Mini-Europe

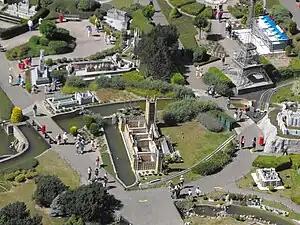
Part of the site, viewed from the Atomium

The original idea for the park originated from the Dutch businessman Johannes A. Lorijn who, in 1986, came up with the idea of creating a miniature park on the Heysel/Heizel site in Brussels. After his association with the "Société régionale d'Investissement bruxelloise", which took a stake in the miniature park, he withdrew from the project following bad business fortunes. The park having already been sketched out and the models ordered, the "Société" approached the Walibi group, headed by Eddy Meeùs, about becoming a joint shareholder by taking over the designer's shares. In June 1988, Walibi's directors bought the business.